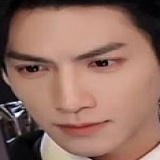
diễn viên La Vân Hi